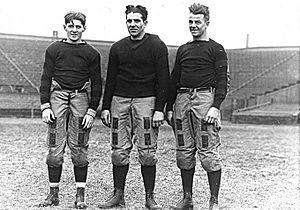
"De Benneville ""Bert"" Bell né le 25 février 1895 à Philadelphie, en Pennsylvanie et mort le 11 octobre 1959, également à Philadelphie, est commissaire de la National Football League de 1946 jusqu'à sa mort en 1959. En tant que commissaire, il introduit la parité concurrentielle dans la NFL pour améliorer la viabilité commerciale de la ligue et promouvoir sa popularité, et il contribue à faire de la NFL l'entreprise sportive la plus saine financièrement et l'attraction sportive la plus importante aux États-Unis. Il est intronisé à titre posthume au Pro Football Hall of Fame en 1963.